Social class in Nigeria

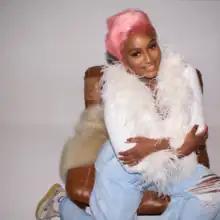
The musician DJ Cuppy is the daughter of billionaire Femi Otedola and granddaughter of Sir Michael Otedola, a governor of Lagos.

Many members of the current proletariat have historic ties of descent to either the chieftaincy or the bourgeoisie, and therefore belong to families that can be said to have lost caste in the intervening decades due to a variety of factors. Although upward social mobility has become more prevalent in independent Nigeria in theory, corruption, nepotism and cronyism have kept many people out of the upper and middle classes in a continuous cycle of deprivation despite the growth in the country's national wealth.